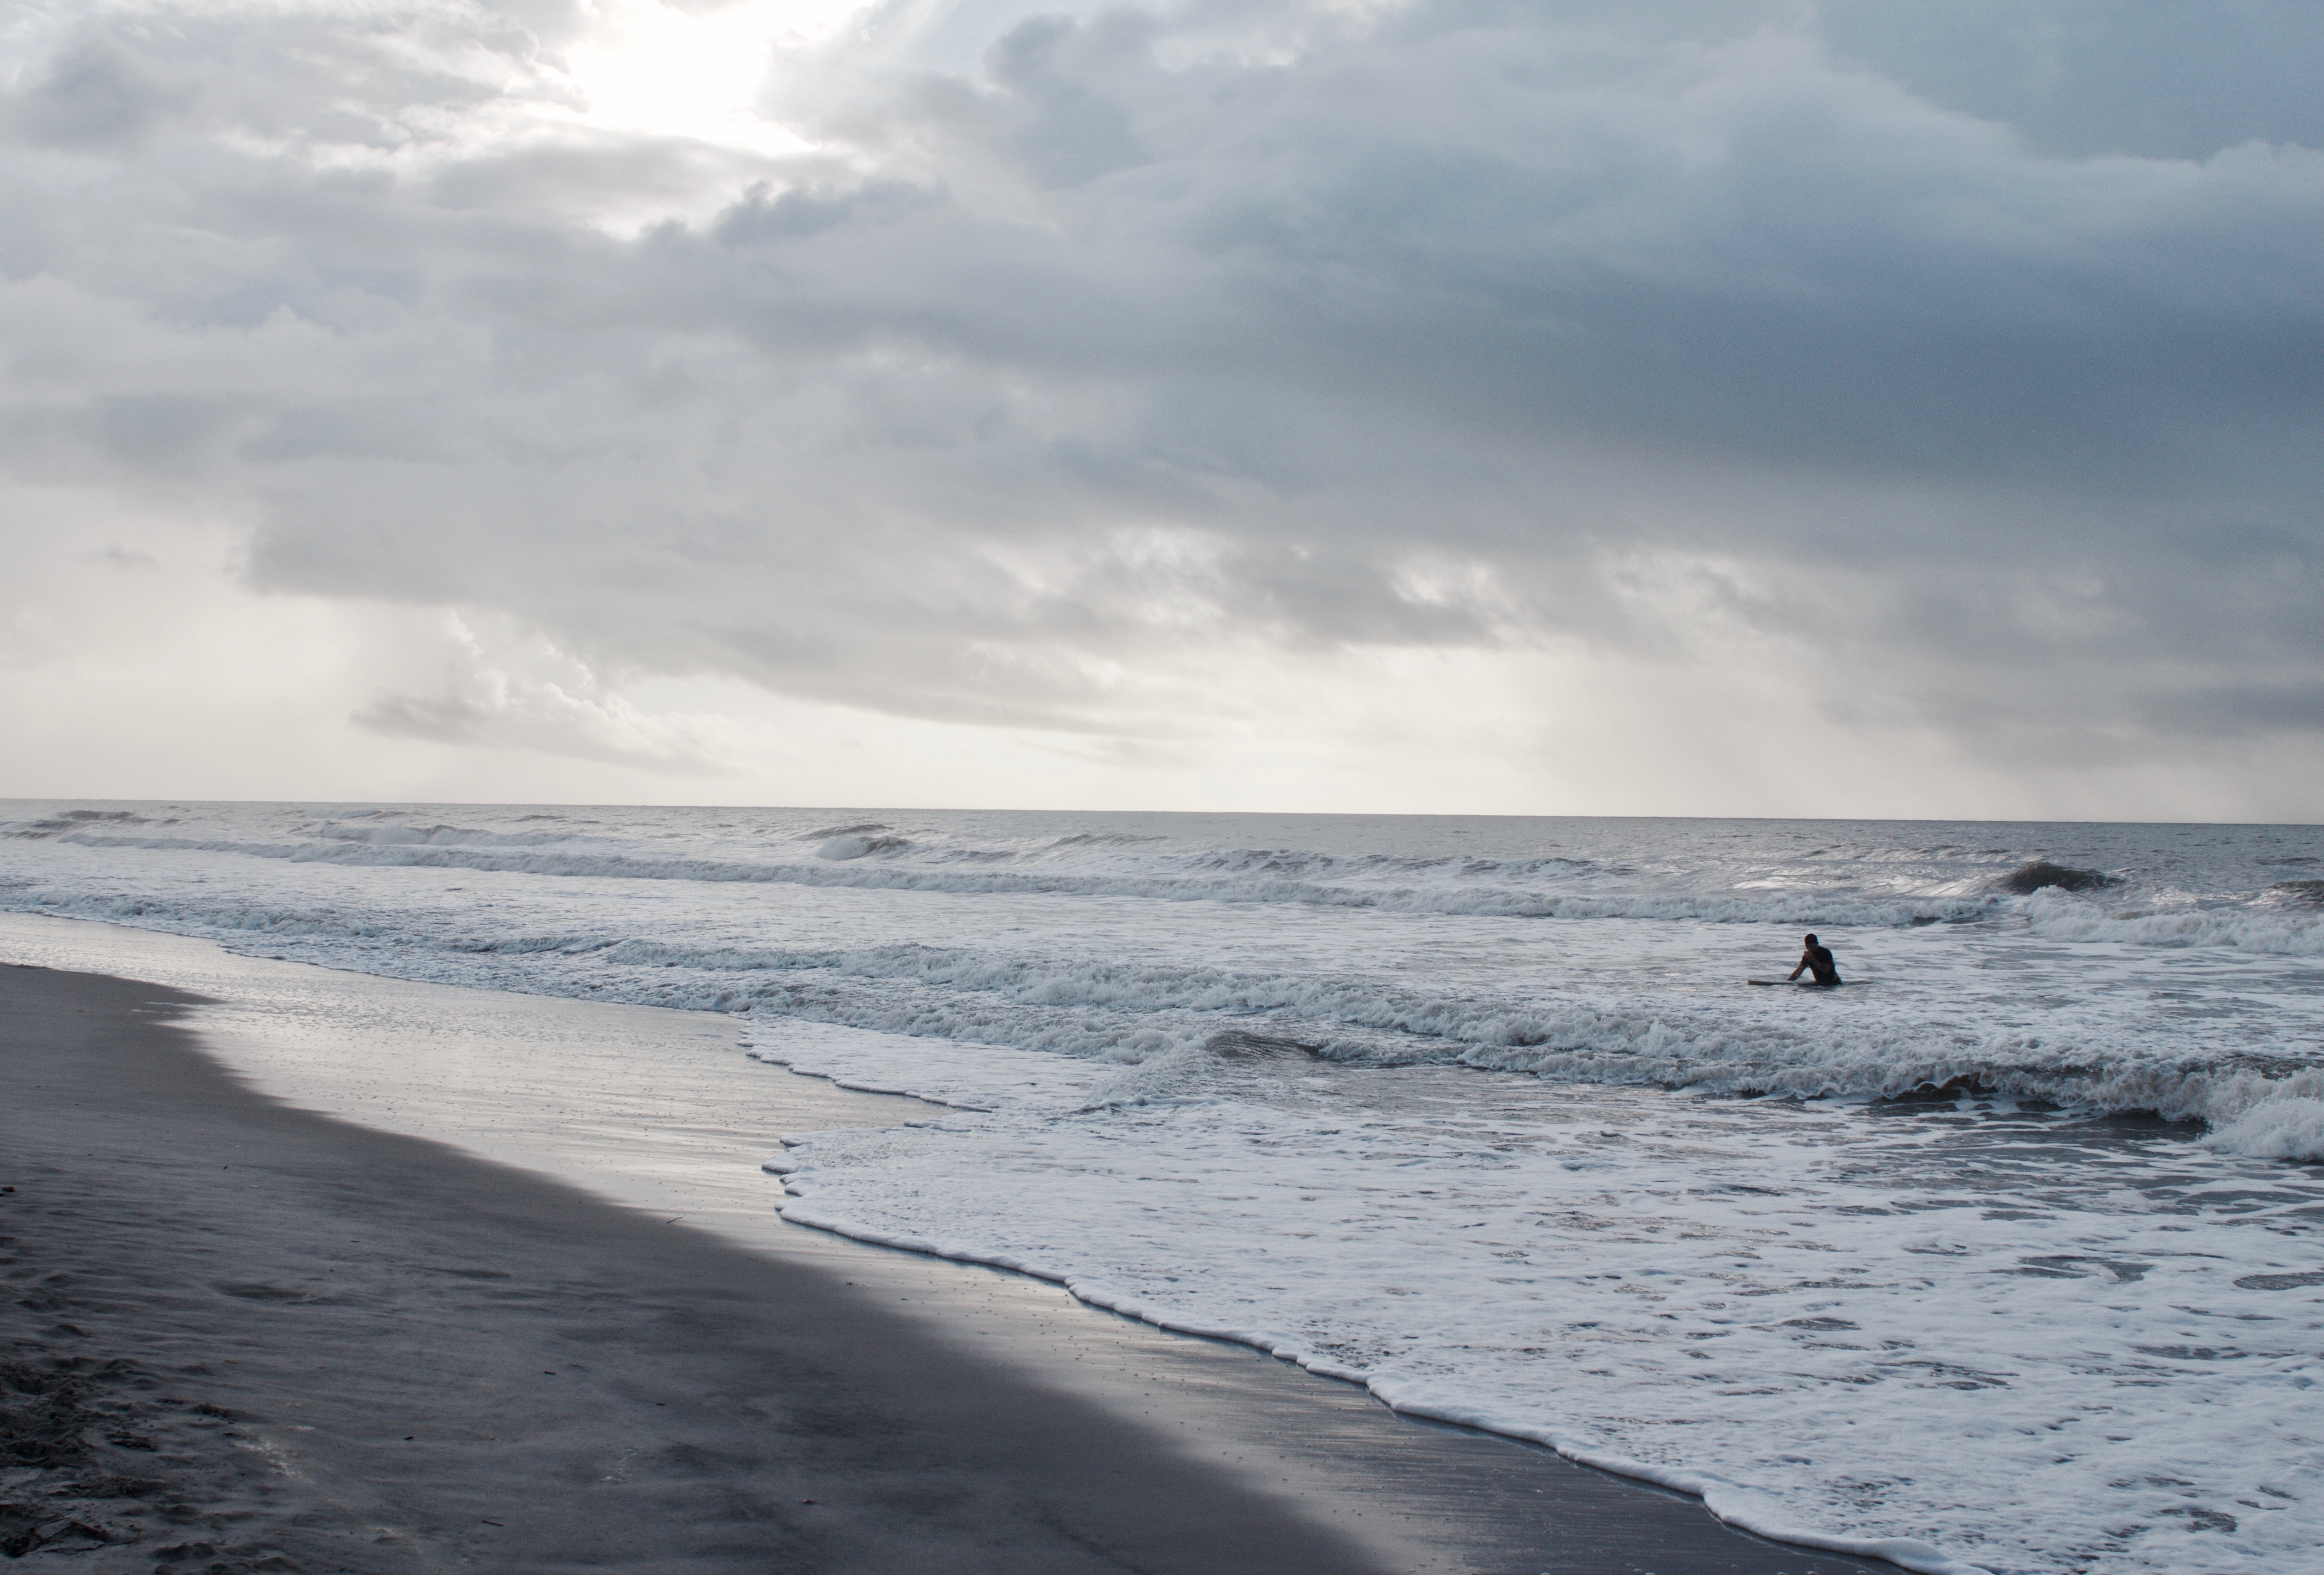
beach, sea, coast, sand, ocean, horizon, cloud, shore, wave, wind, surfing, body of water, water sport, wind wave, boardsport, surface water sports